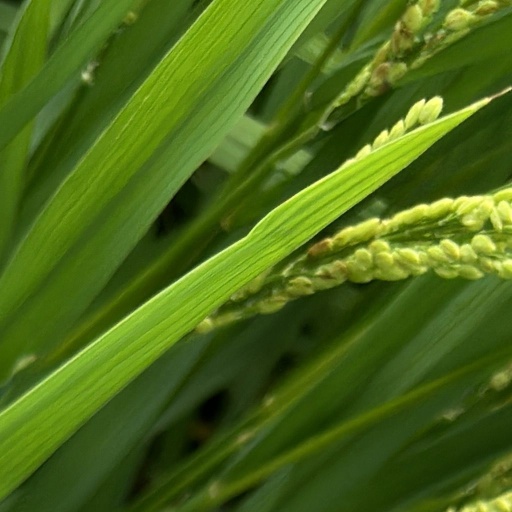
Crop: rice